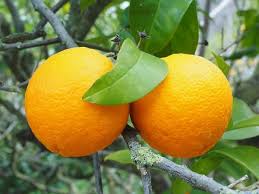
Label: Orange